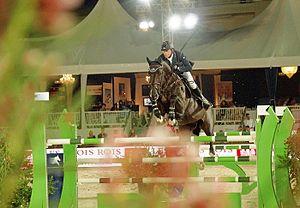
Ben Maher et Tripple X III lors du Grand Prix Global Champions Tour de Cannes.
Ben Maher, né le 30 janvier 1983 est un cavalier de saut d'obstacles britannique, champion olympique par équipes aux Jeux olympiques à Londres en 2012 et vice-champion d'Europe en individuel en 2013.